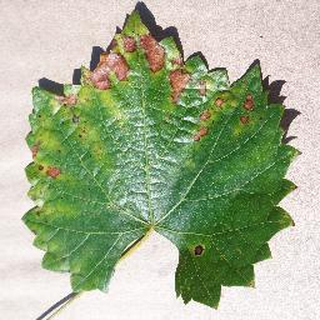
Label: grape_esca_black_measles